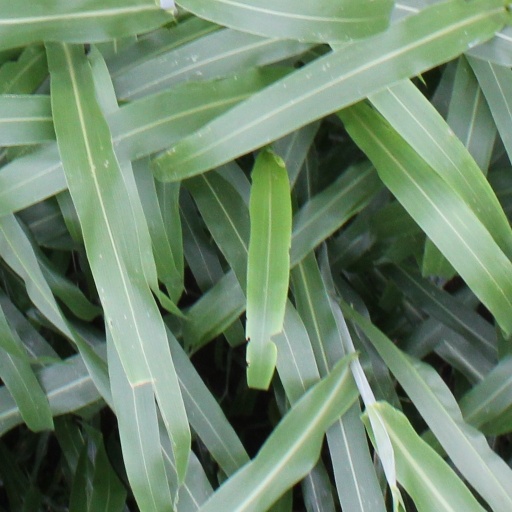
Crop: sorghum